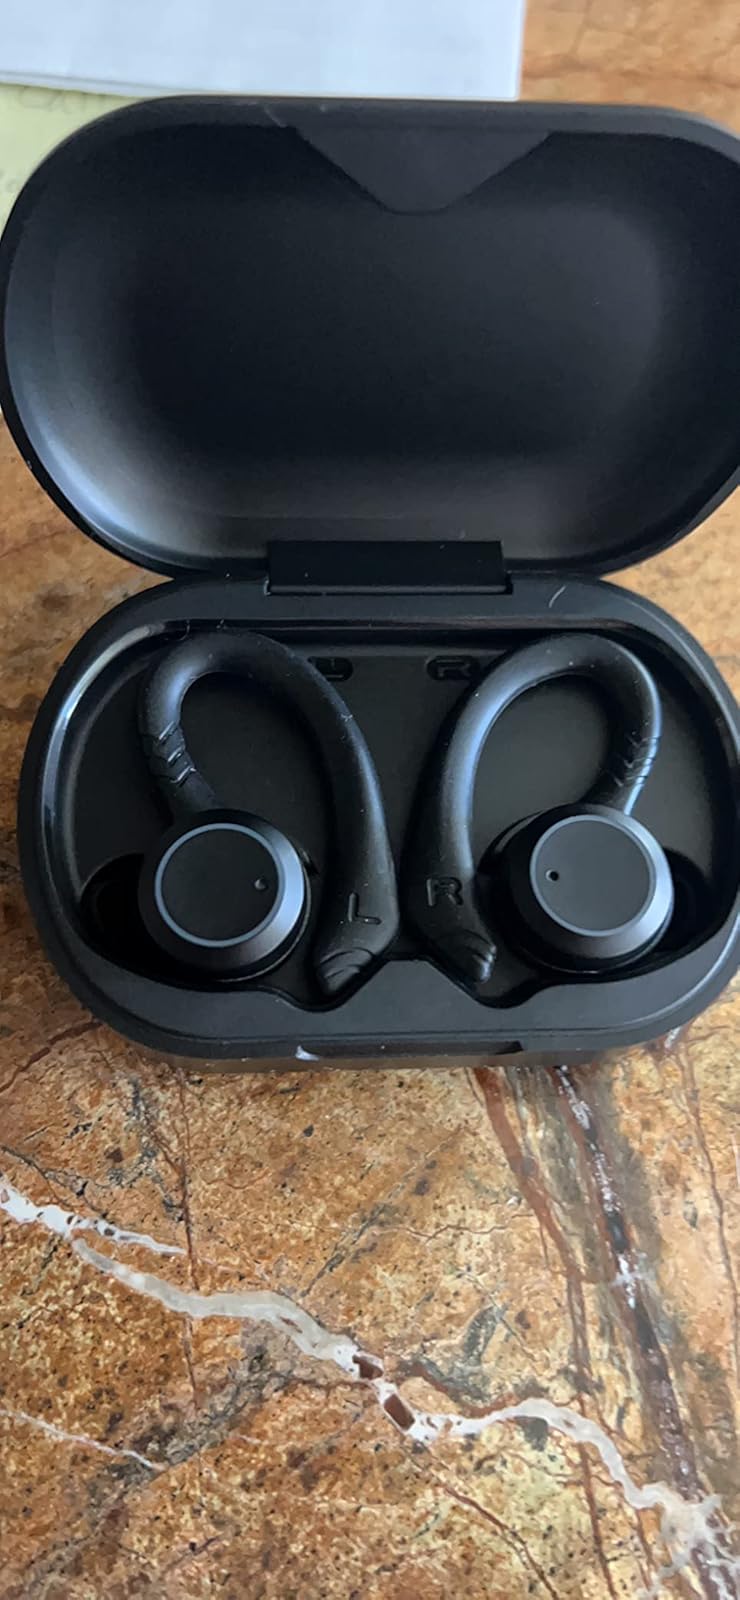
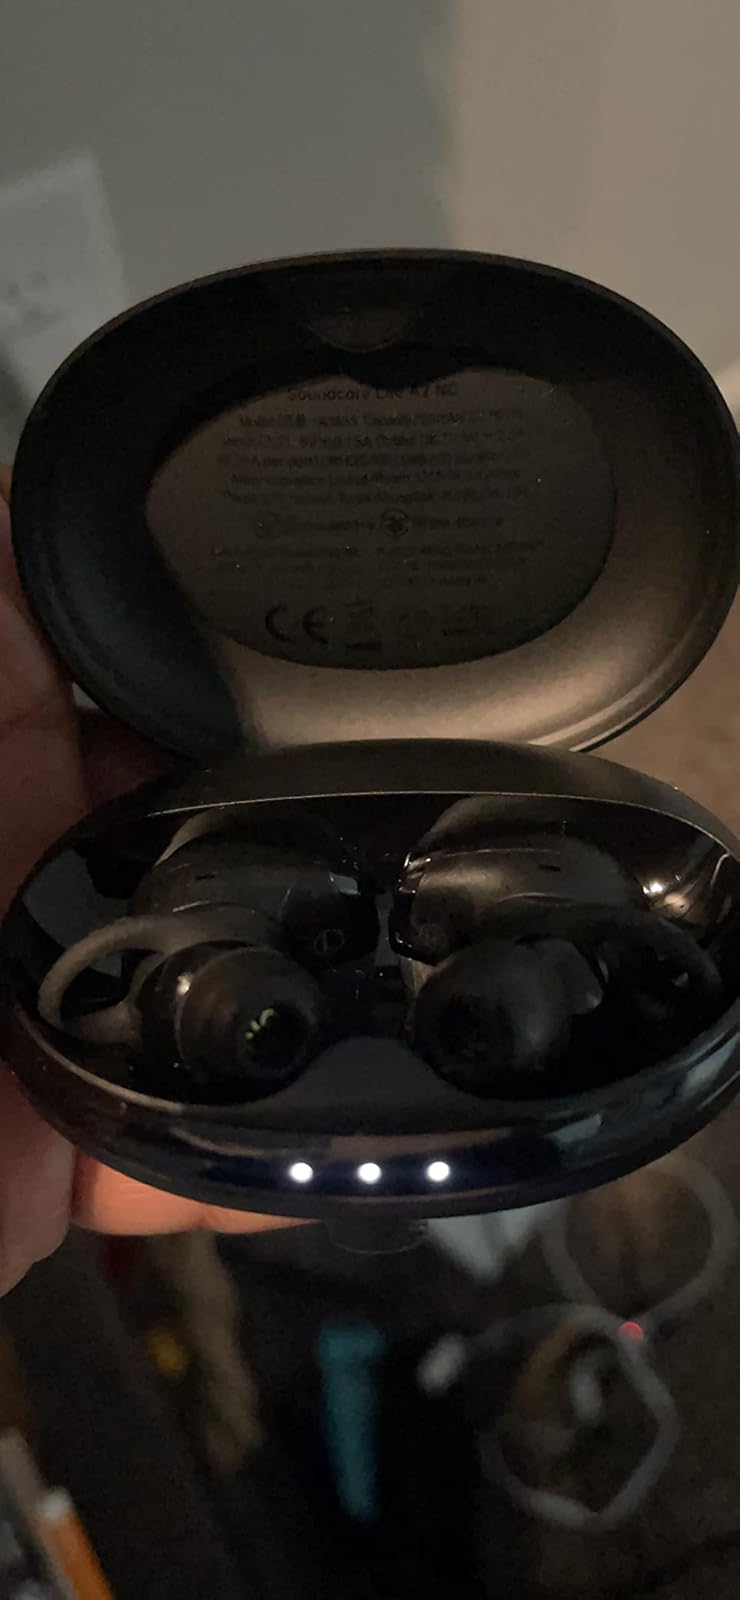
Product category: earbuds
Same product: no